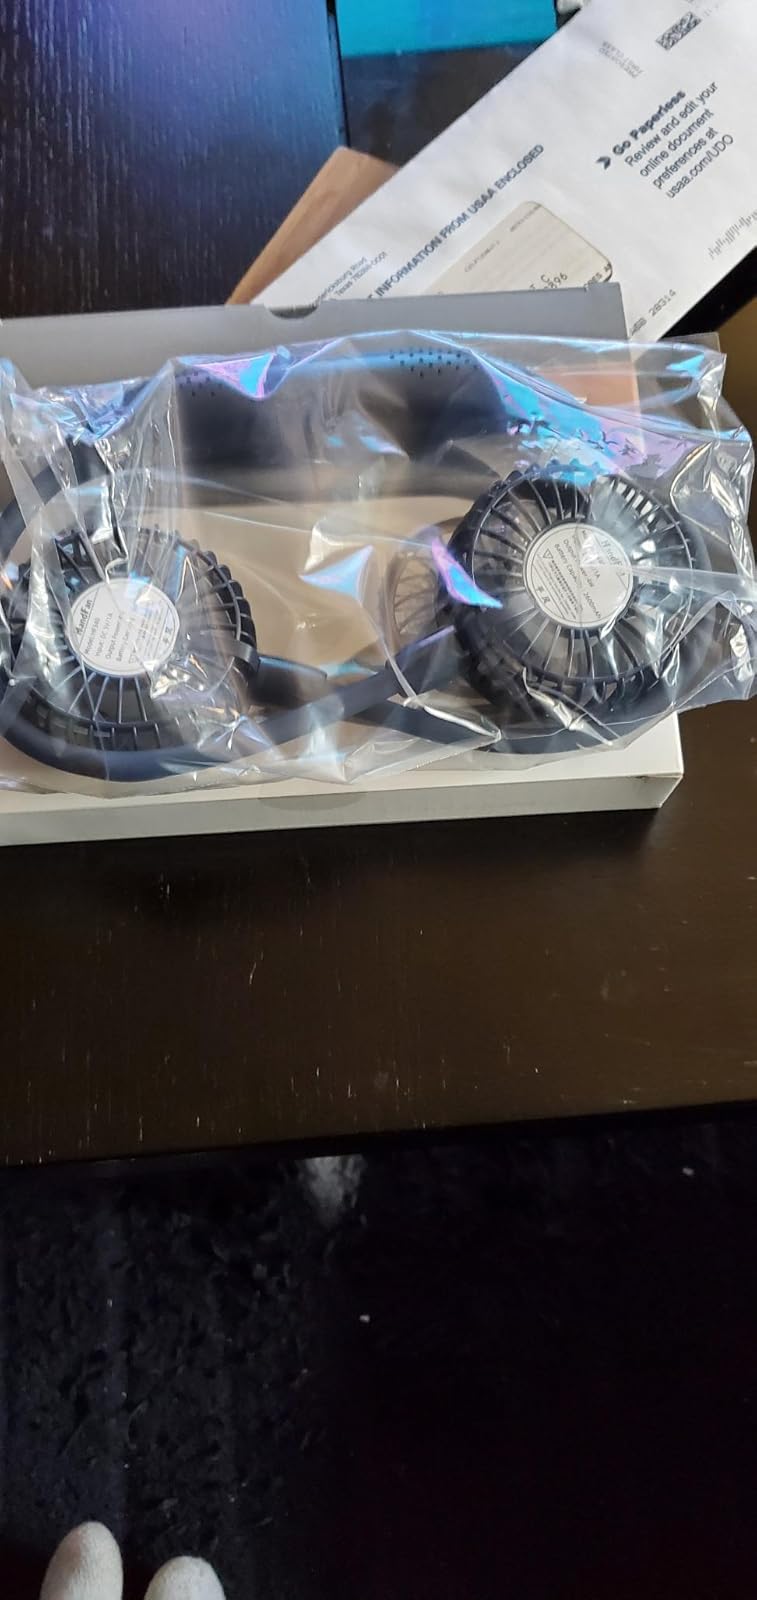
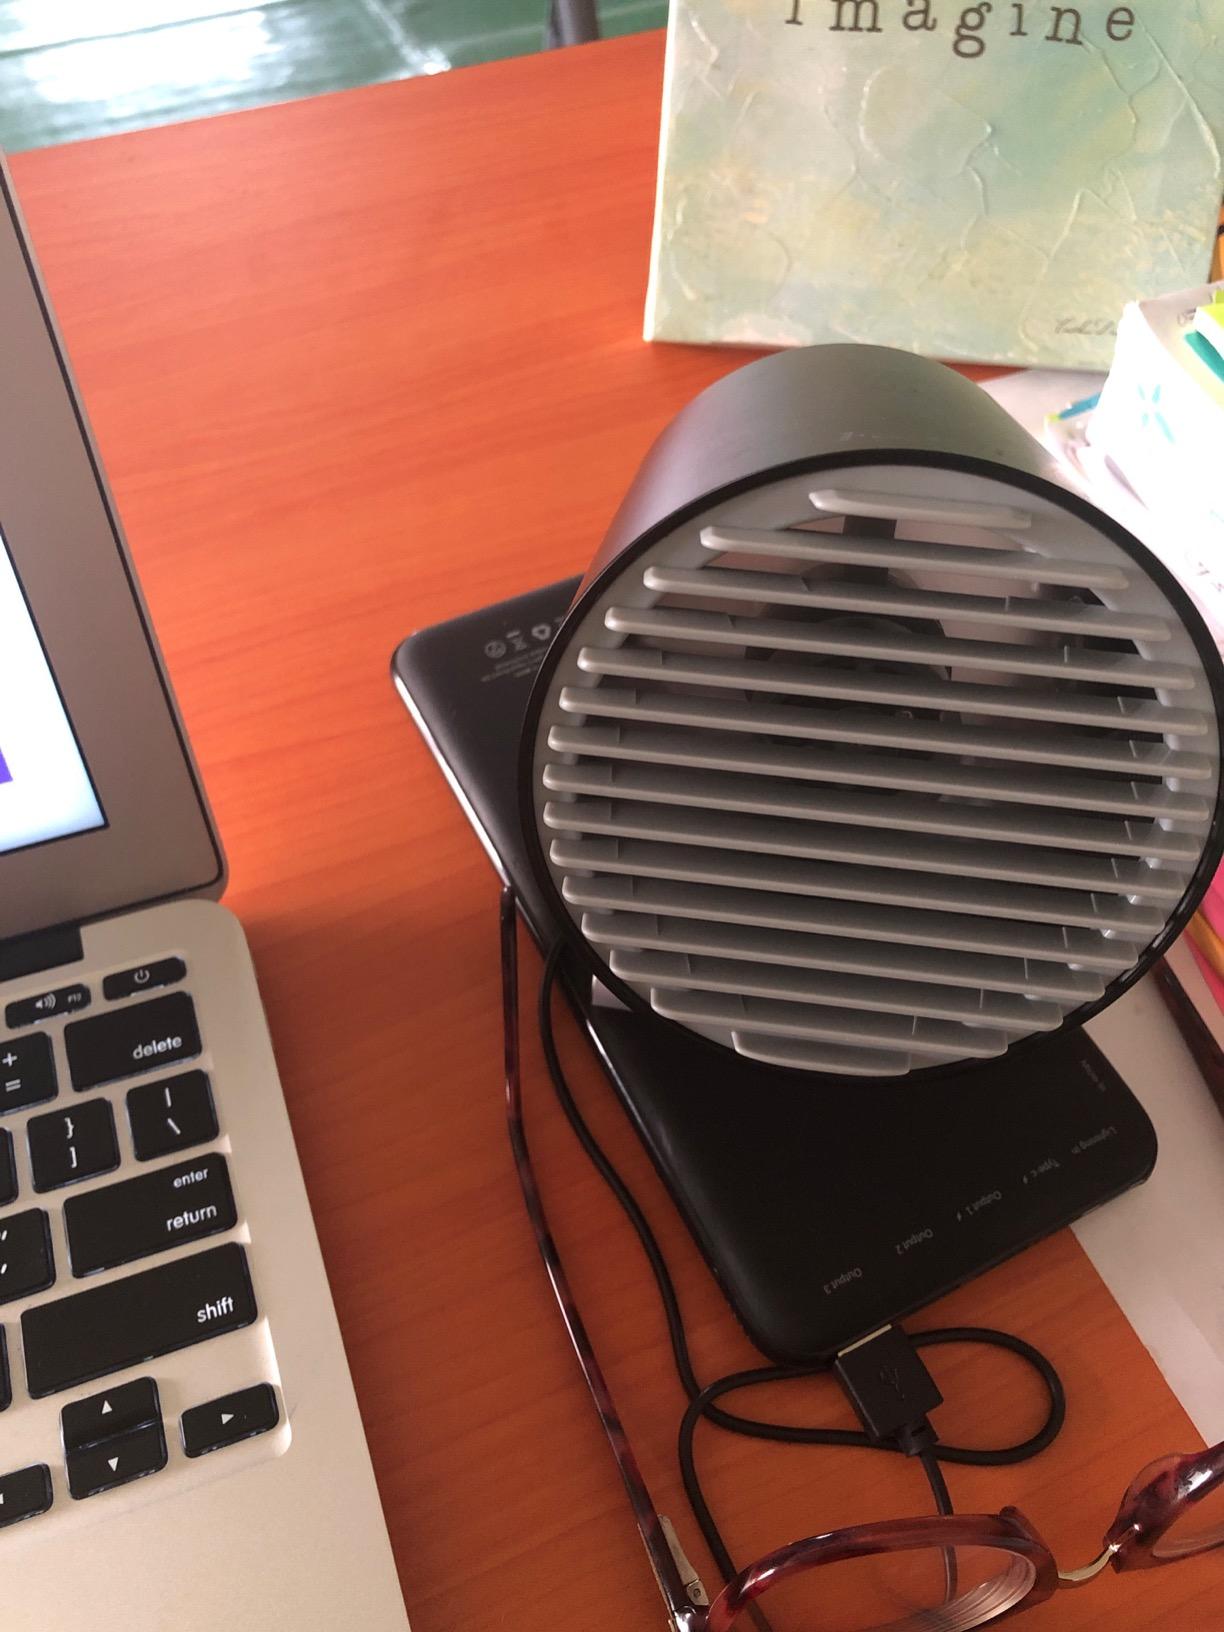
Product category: fan
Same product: no